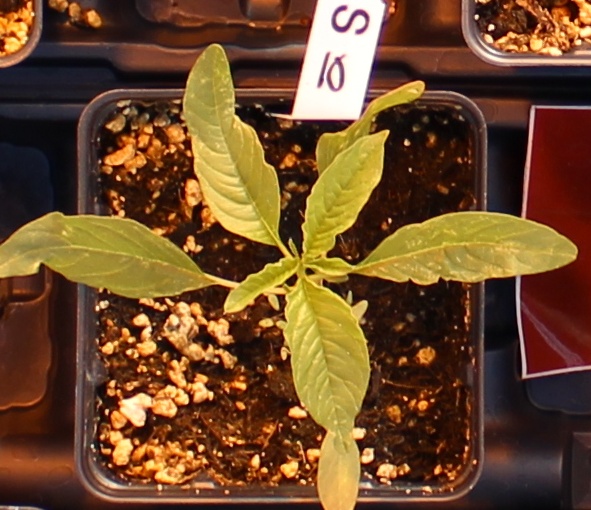
Label: Waterhemp